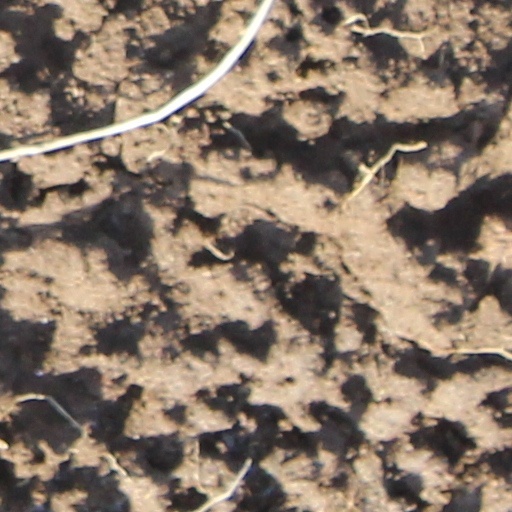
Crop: wheat